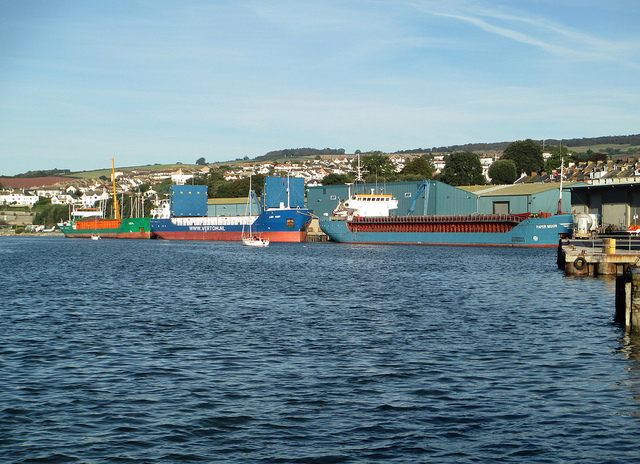
user: Given an image and a question. Answer the question in a short answer. Question: What kind of boats are shown? Short Answer:
assistant: barge